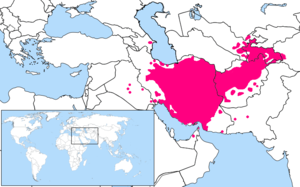
Persisk (sprog)
Alt tekst
Persisk, farsi og dari er en fællesbetegnelse for iransk, afghansk og tadsjikisk. Det officielle sprog i Iran er persisk, som er bedre kendt som farsi og tales af alle i Iran. I Afghanistan og Tadsjikistan taler man henholdsvis dari og tadsjikisk, som er dialekter af persisk. Kommunikation mellem personer med de forskellige dialekter er mulig, da det nærmest kun er ved accenten og låneord, der er forskel. Farsi indeholder låneord fra fransk, dari fra engelsk, mens tadsjikisk indeholder låneord fra russisk. Persisk er modersmål for 60 millioner mennesker og tales af i alt 110 millioner. Persisk bliver talt i Iran, Afghanistan, Tadsjikistan, Usbekistan, Aserbajdsjan, Rusland og Bahrain.